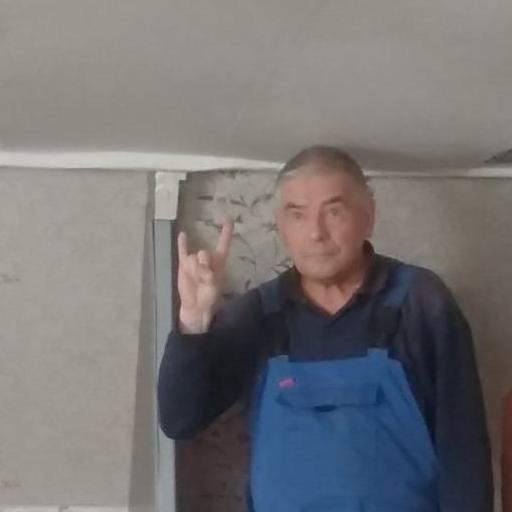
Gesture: rock